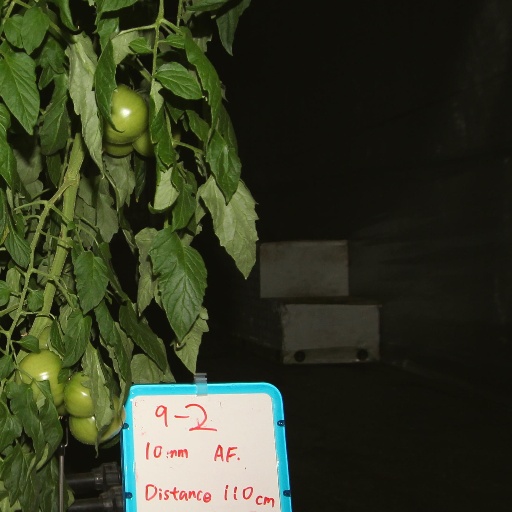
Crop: tomato